String of Pearls (Indian Ocean)

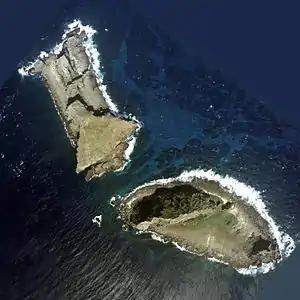
Two of the disputed Senkaku islets – Kitakojima (left) and Minamikojima (right)

Japanese apprehensions regarding the development of an interconnected system of Chinese military and commercial ports centers primarily on the protection of trading interests. 90% of Japan's imported oil flows to Japan through the sea lanes of the South China Sea, and any undue Chinese influence in the region is seen as a potential threat to Japanese economic security. Moreover, Japanese officials envision that, in the case of a more pervasive Chinese power projection capability in East Asia, territorial disputes between China and Japan in the East China Sea and Philippine Sea might escalate to a point of outright military confrontation. In particular, the Senkaku, which is claimed by China but controlled by Japan, and Ryukyu island chains, are identified as key friction points between the two countries. Both island groups are located off of China's eastern seaboard and must be navigated by Chinese naval and commercial vessels sailing on their way to the wider Pacific Ocean. Furthermore, the proximity of both island groups to Taiwan offers them an attractive operational role for Chinese military planners looking to mitigate US naval superiority in any potential war over Taiwan.